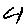
Label: 4